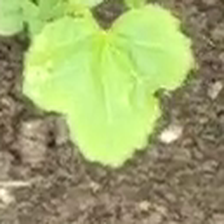
Weed species: Little_Mallow(Malva parviflora)